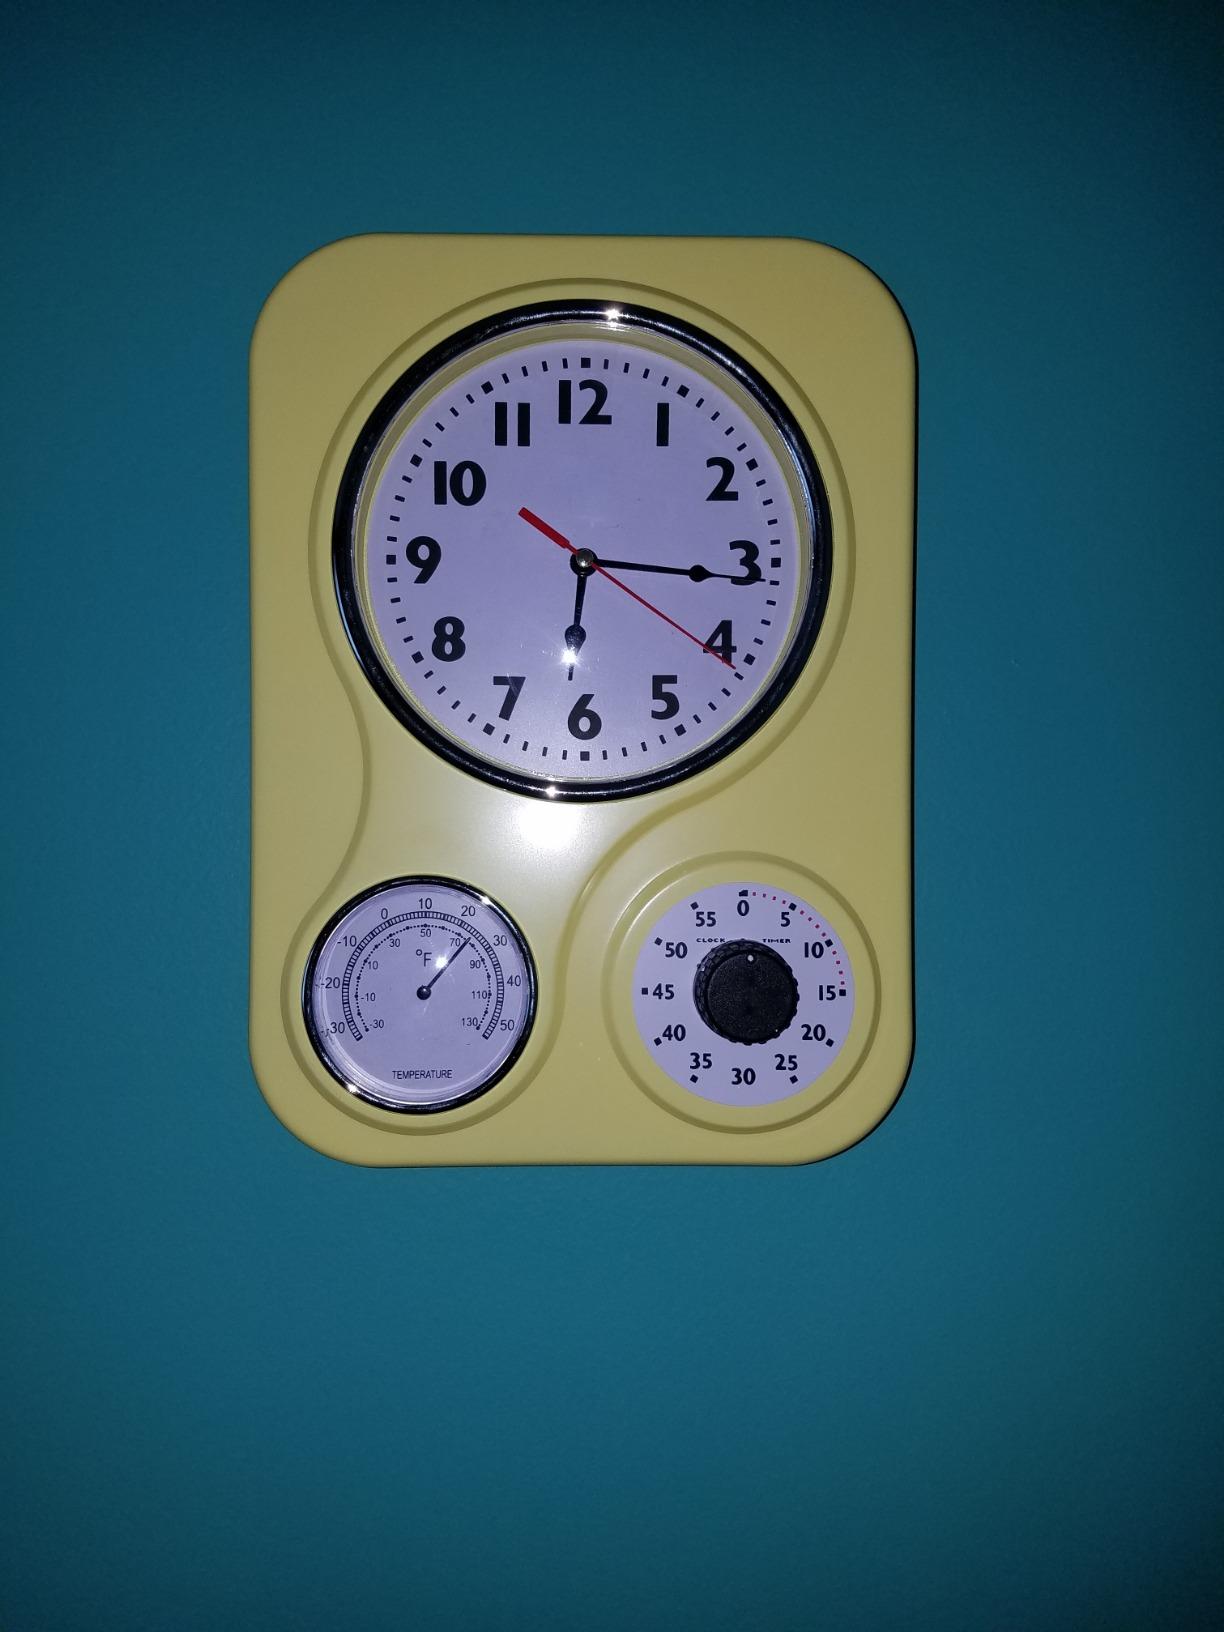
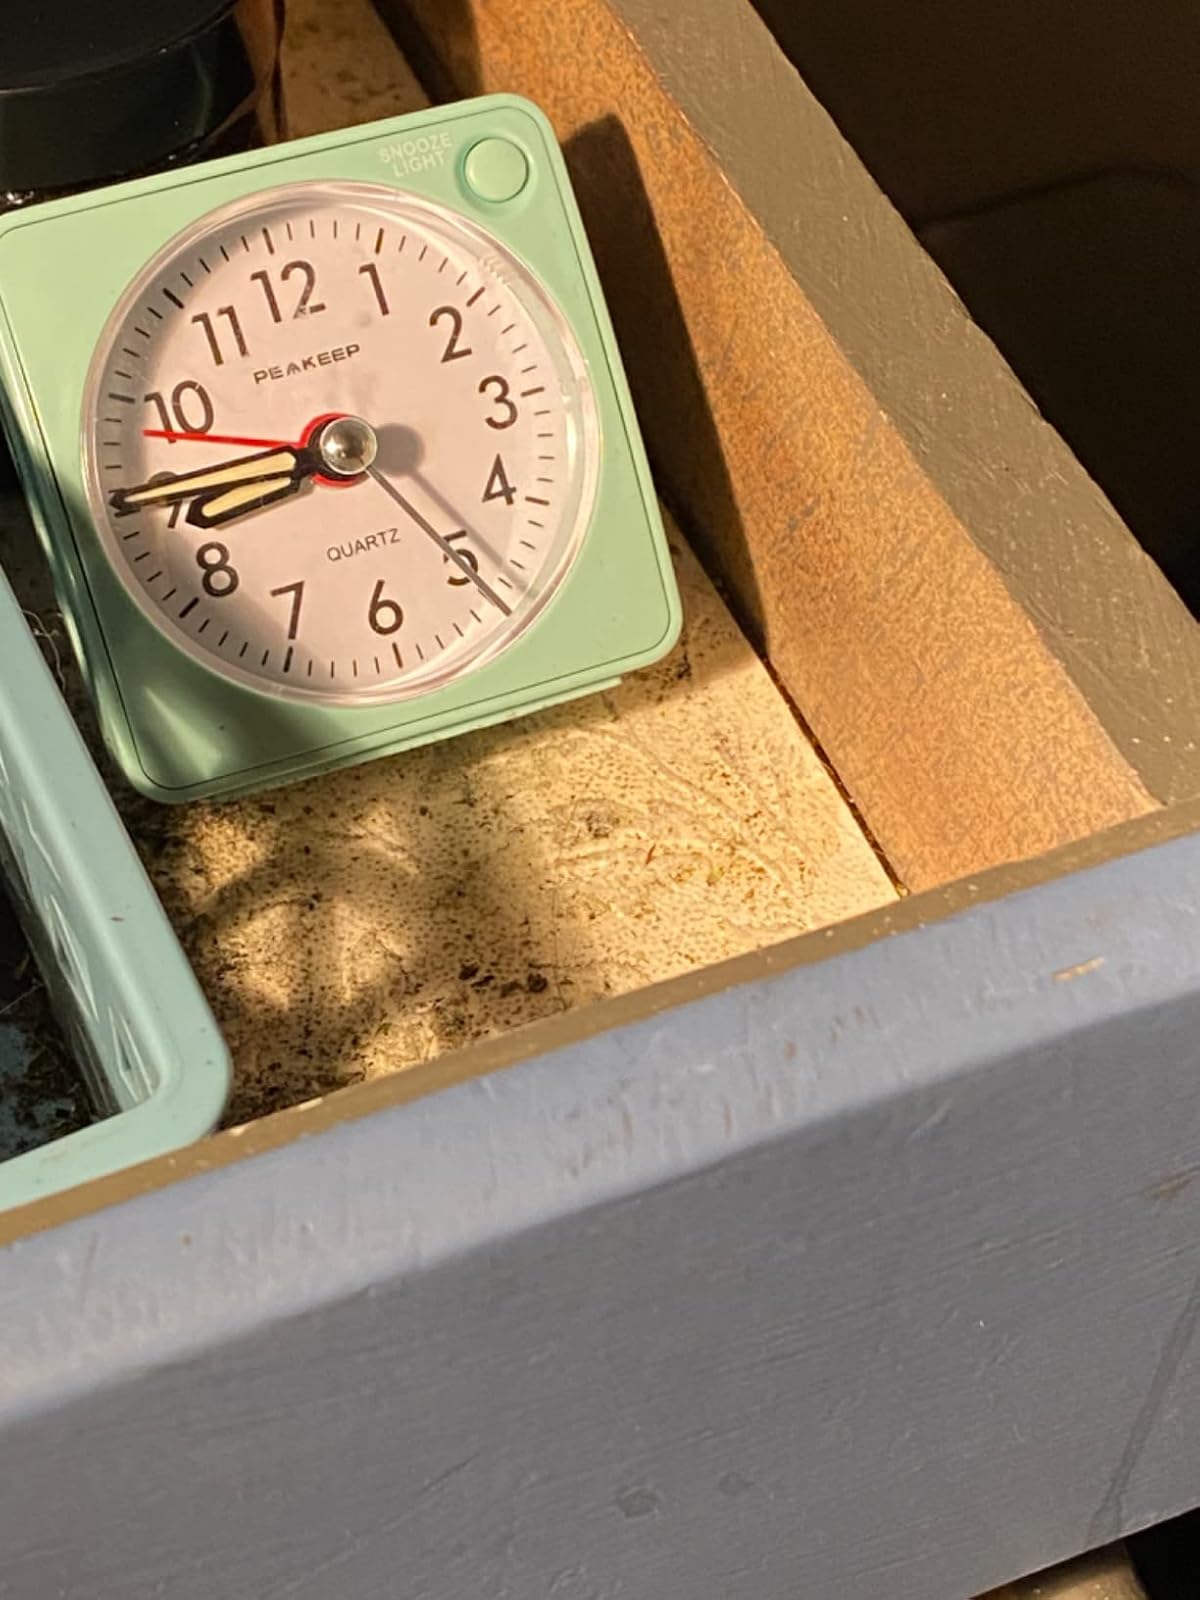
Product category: clock
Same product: no